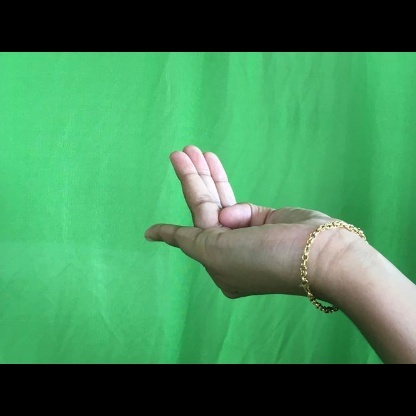
Mudra: Chaturam